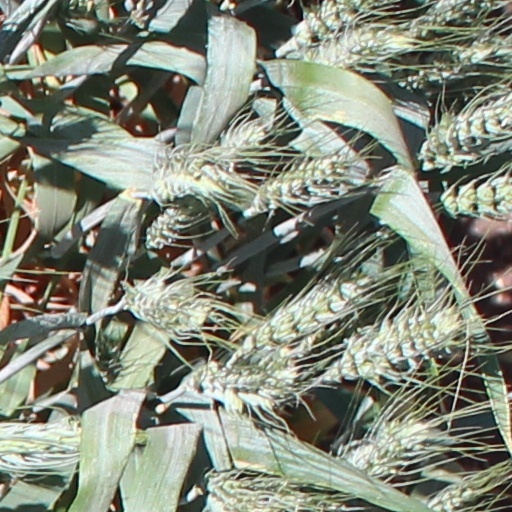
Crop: wheat